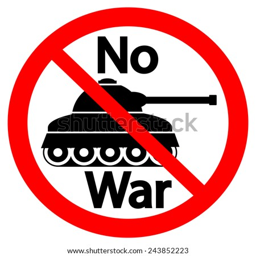
no war sign on white background .